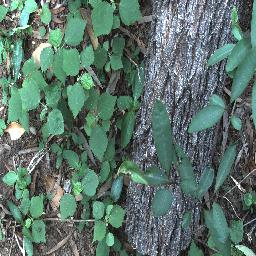
Label: rubber_vine